USS Porter (DDG-78)

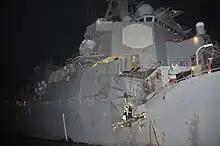
USS "Porter" after colliding with another ship in August 2012.

On 12 August 2012, "Porter" collided with , an oil tanker, near the Strait of Hormuz. The collision ripped a hole in the starboard side of the destroyer, forcing her to Jebel Ali, Dubai for repairs. No one on either ship was injured. Initially Naval Forces Central Command did not provide details about the collision, saying that it was under investigation. "Porter"s captain, Commander Martin Arriola, was subsequently removed from command of the ship and replaced by Commander Dave Richardson. On 12 October 2012, "Porter" rejoined Carrier Strike Group 12 for its transit through the Suez Canal following temporary repairs to the ship costing $700,000. Later repairs were budgeted at a cost of nearly $50 million.